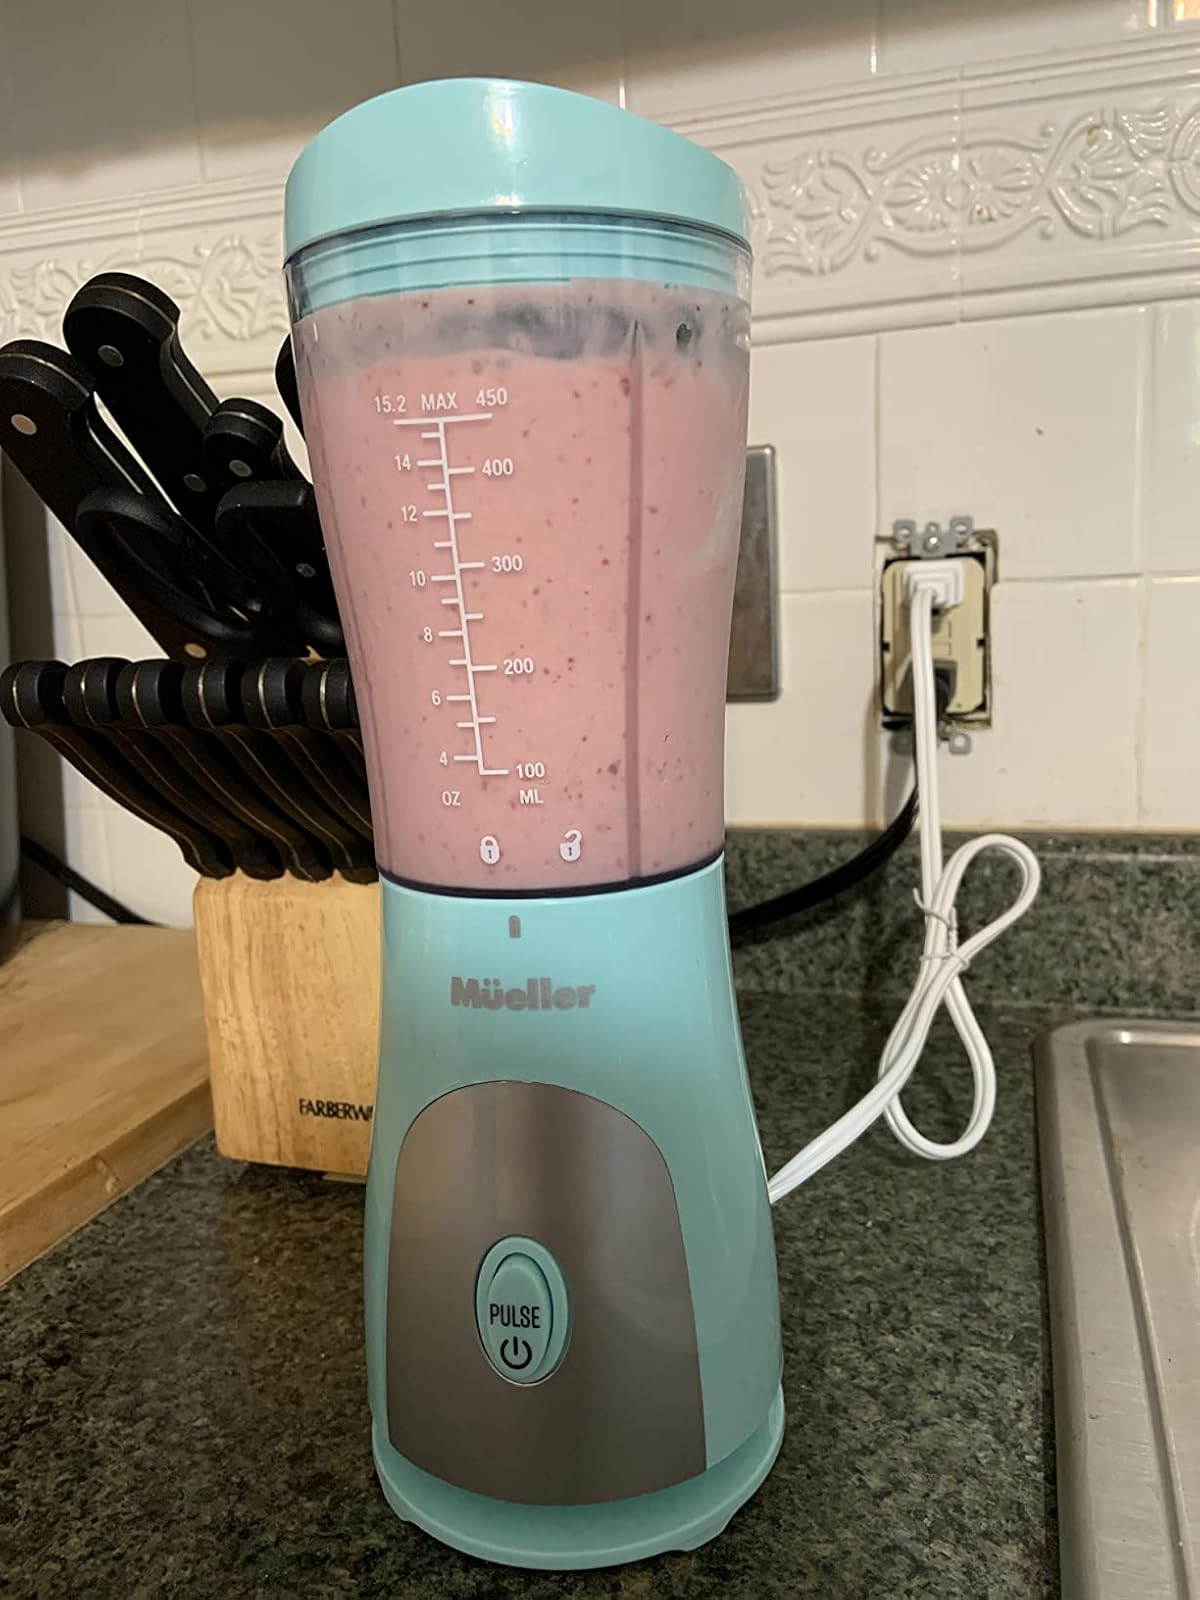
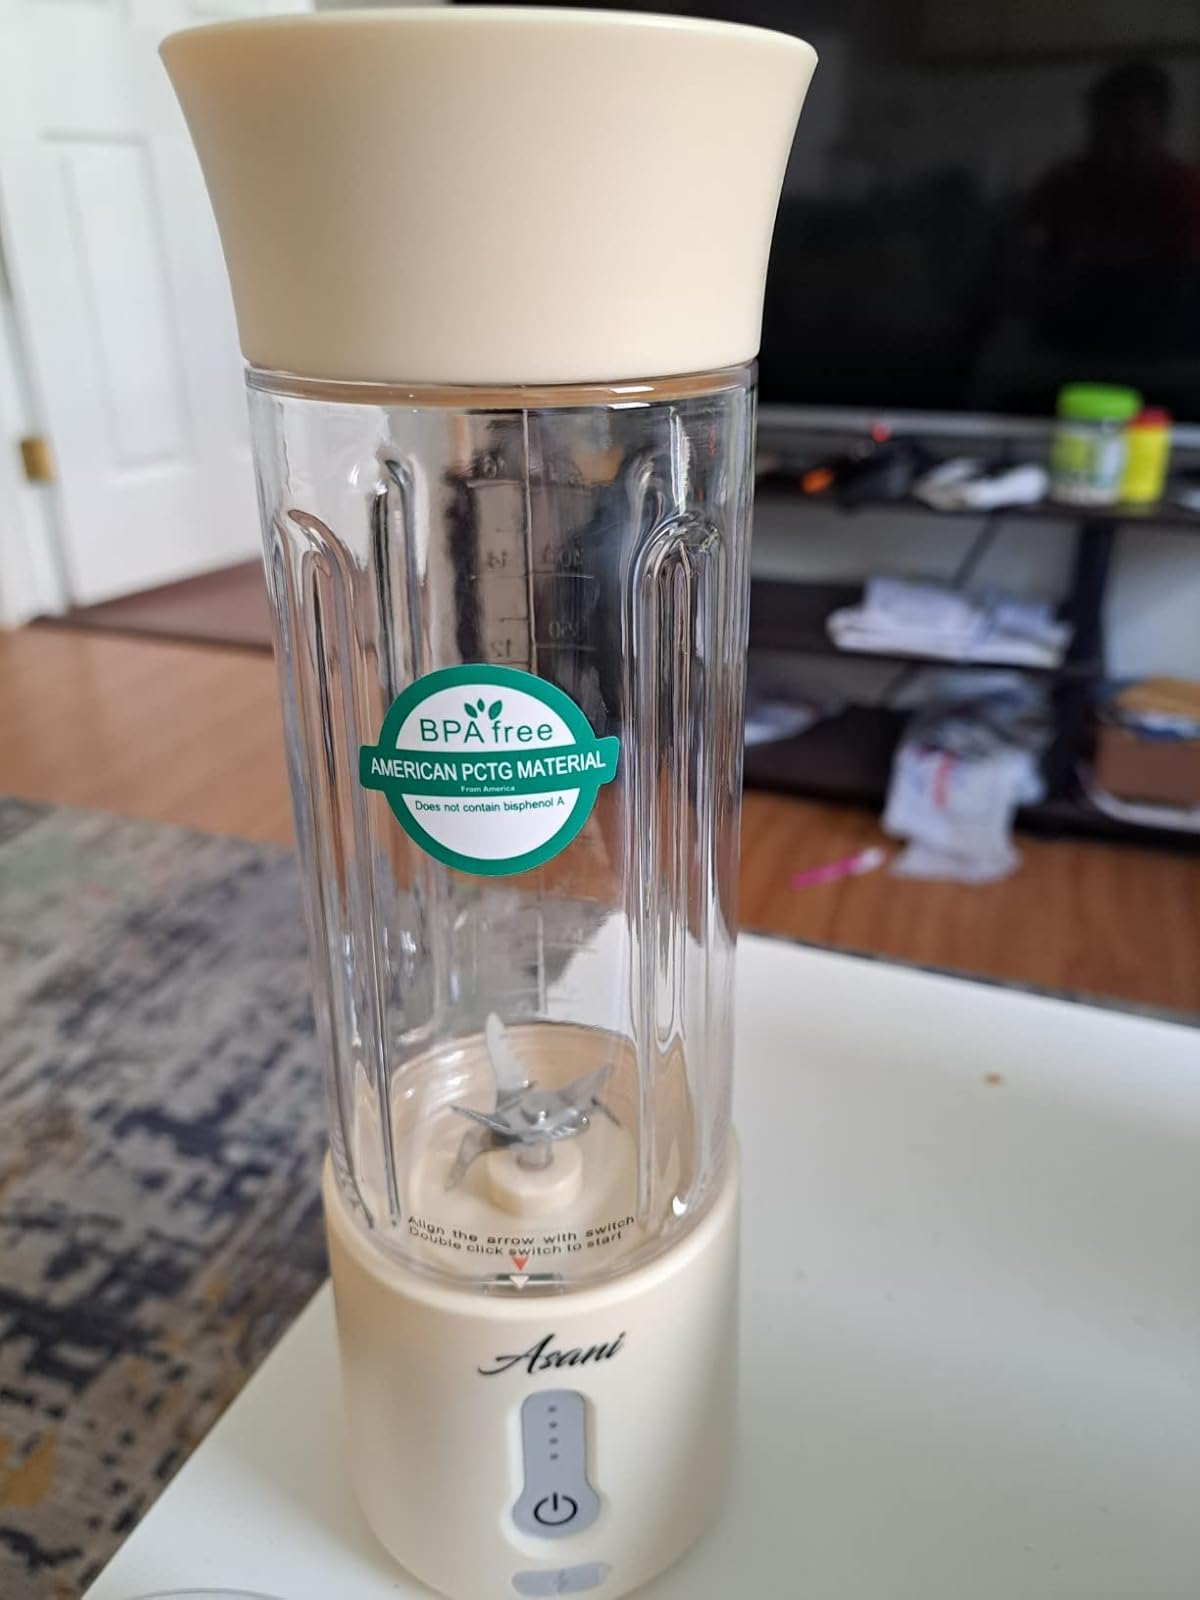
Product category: items_blender
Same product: no